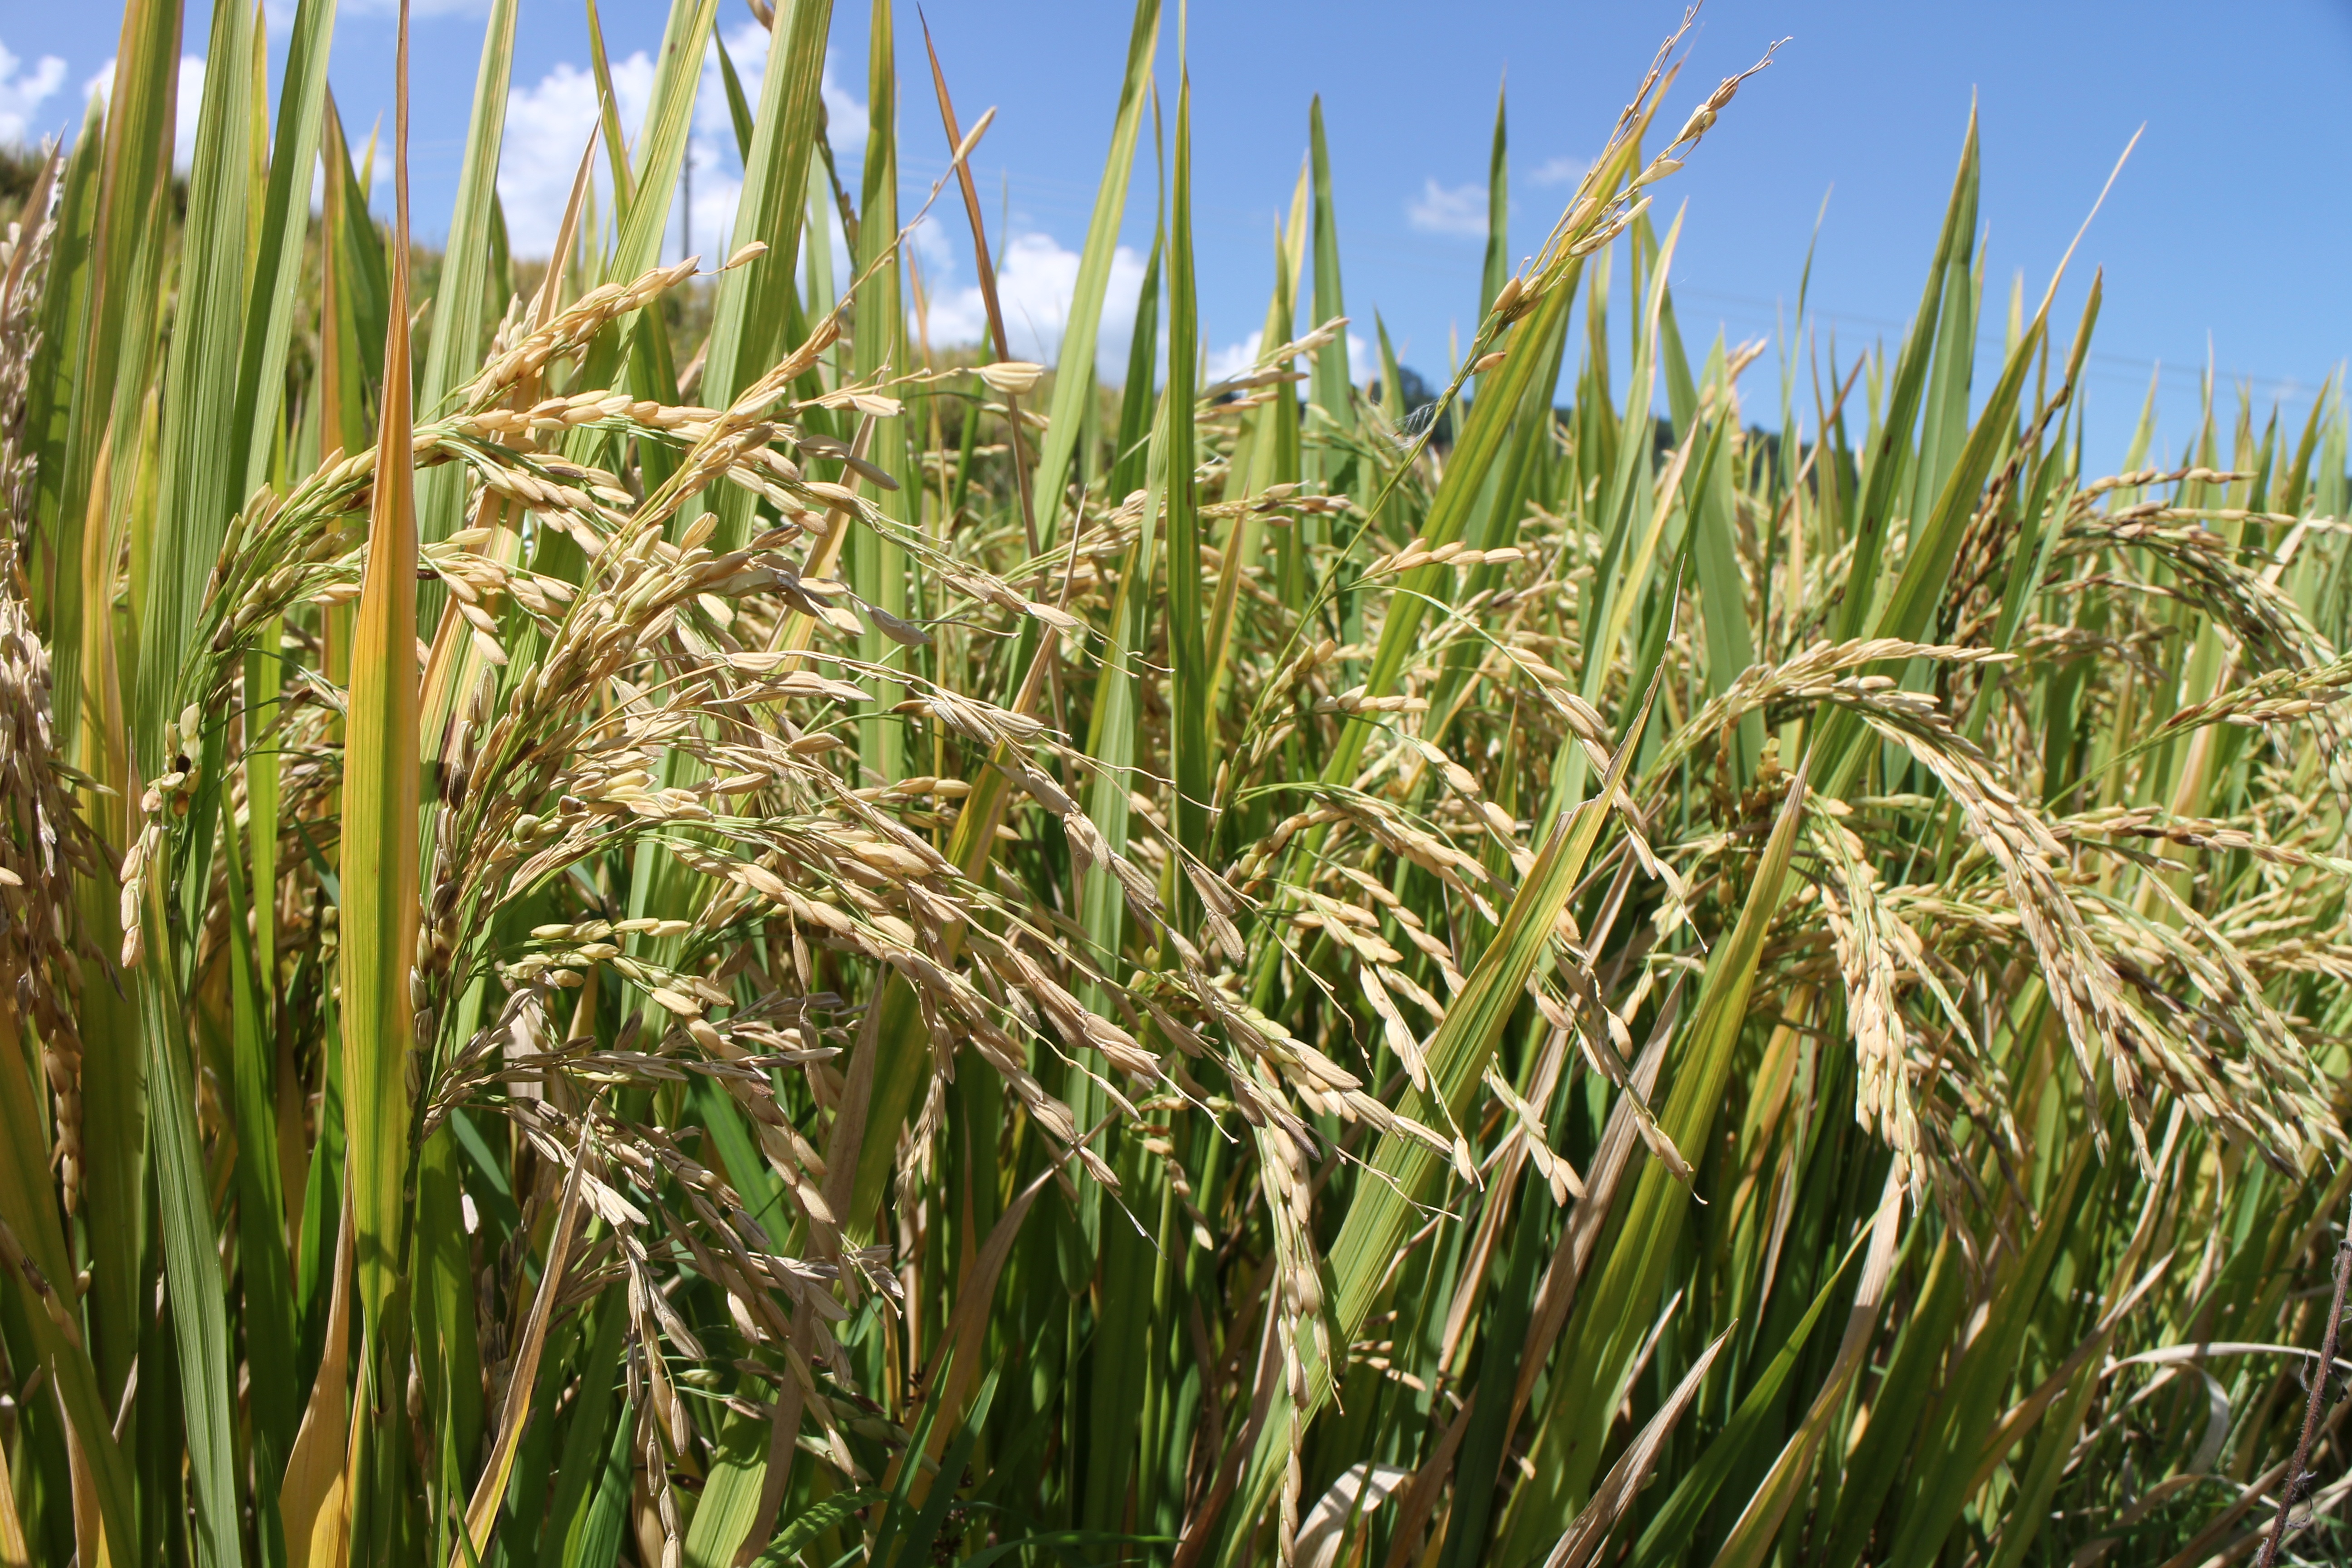
grass, plant, field, barley, prairie, food, harvest, crop, autumn, agriculture, rye, ch, paddy field, flowering plant, people's republic of china, rice paddies, triticale, uyghur, hordeum, grass family, land plant, hierochloe, phragmites, einkorn wheat